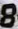
Number: 8